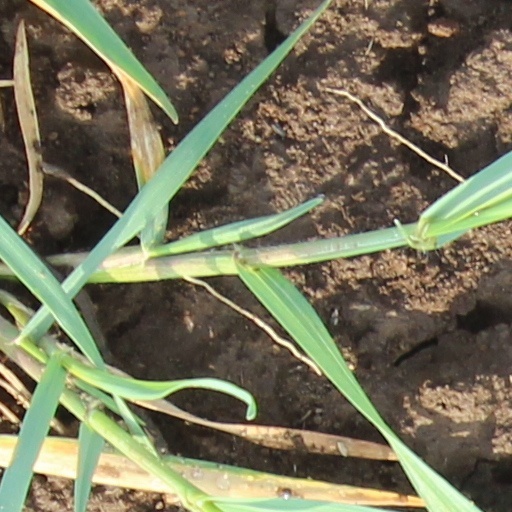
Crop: wheat